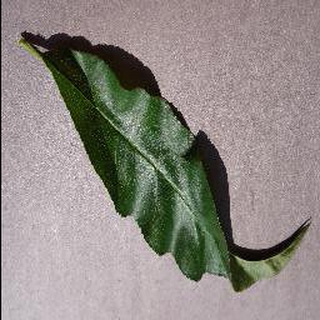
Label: healthy_peach